Molfetta

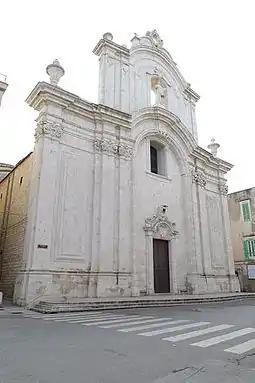
Molfetta Cathedral, or Church of "Santa Maria Assunta"

Molfetta (Molfettese: ) is a town located in the northern side of the Metropolitan City of Bari, Apulia, southern Italy.